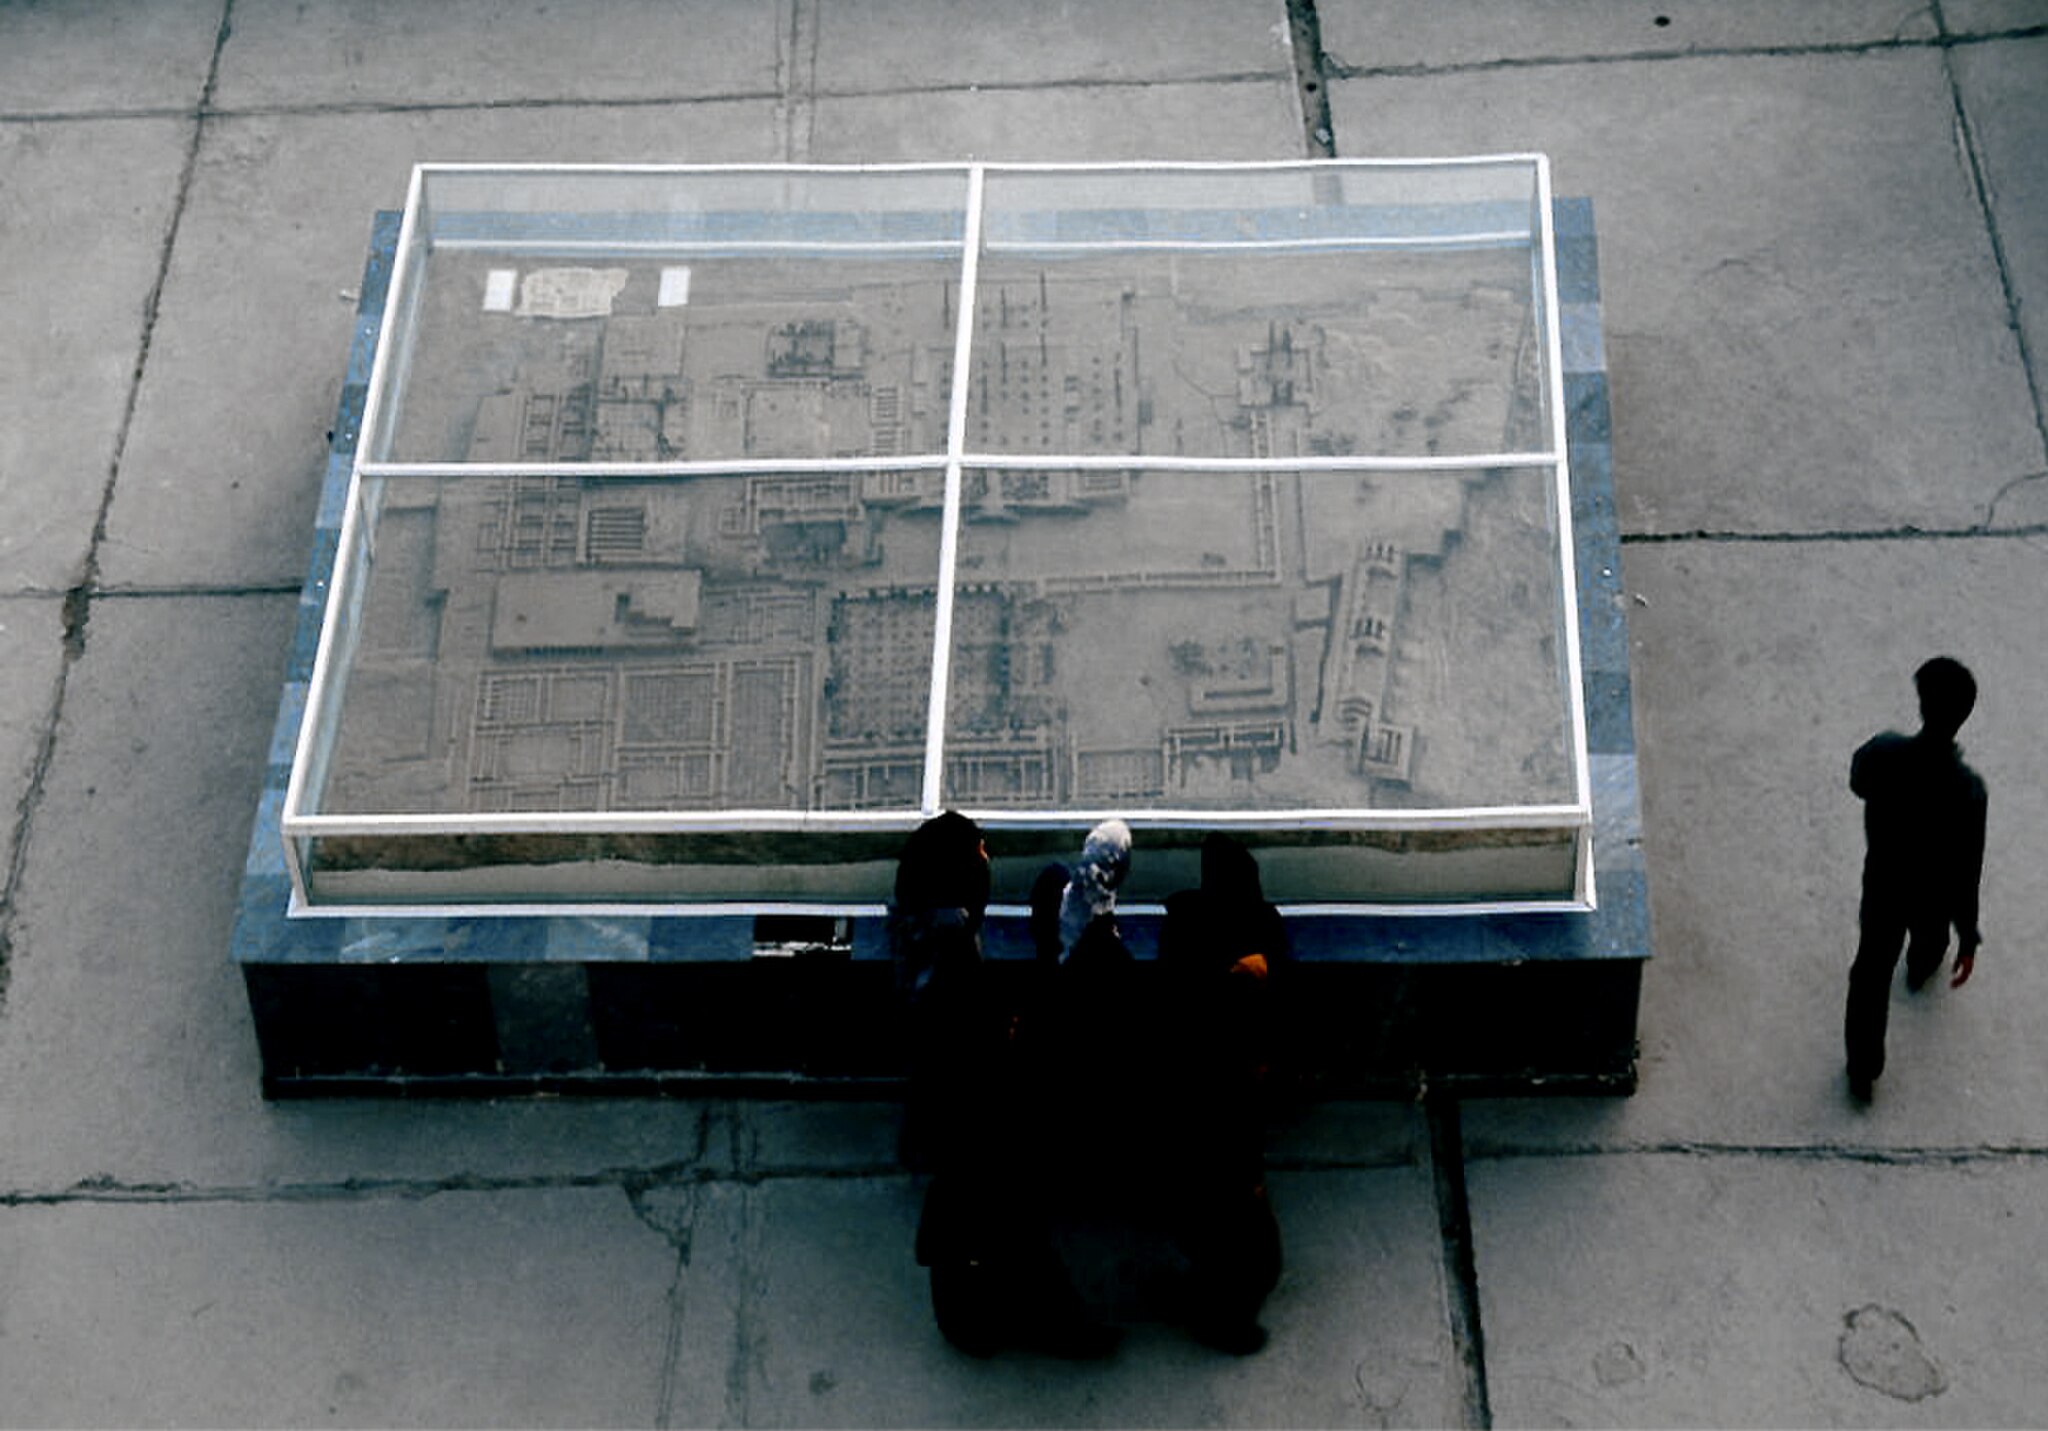
Title: Persépolis (2000) 36
Description: Visitors looking at the model of Persepolis. Fars, Iran
Date: 2000-04
Categories: Self-published work, Models of cities, April 2000 in Iran, Photographs by LBM1948, 2000 in Persepolis, People with models